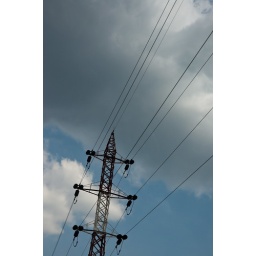
Long power lines and tower against cloudy sky